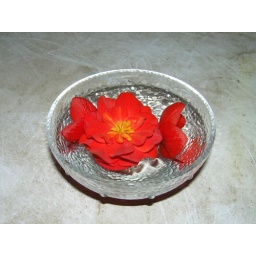
Begonias placed in bowl of water